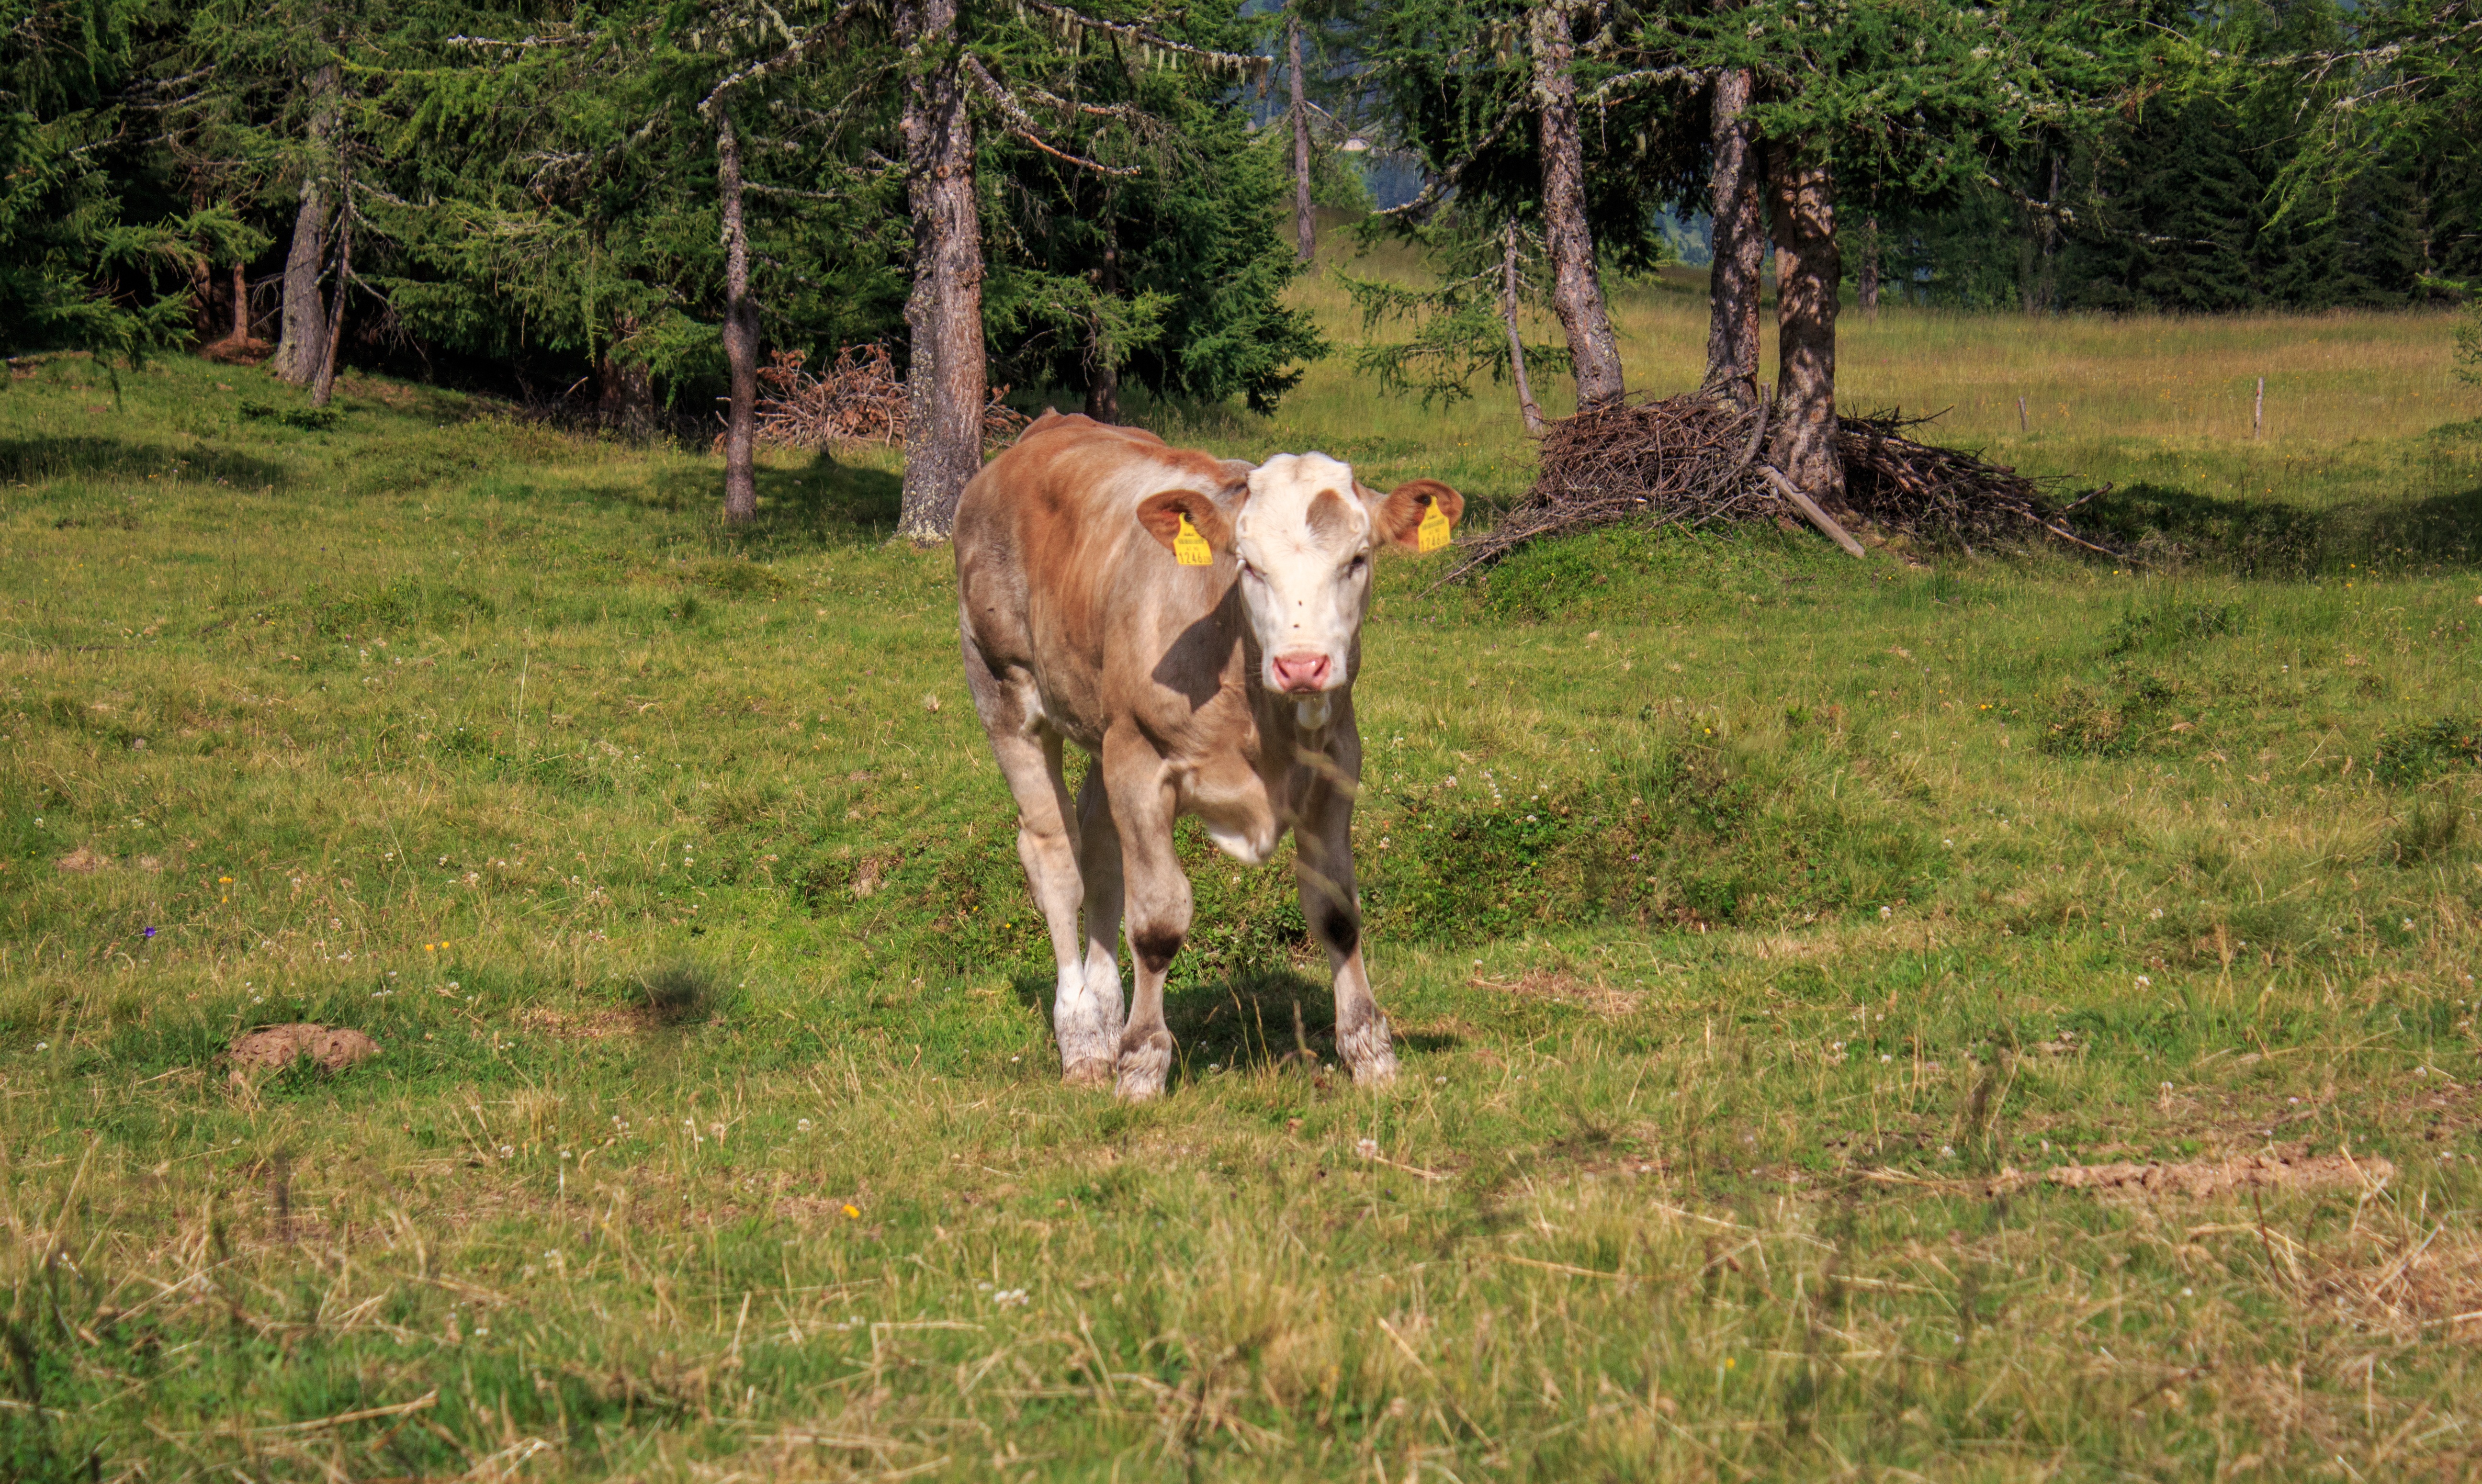
landscape, nature, grass, meadow, prairie, animal, cute, wildlife, cow, cattle, herd, pasture, grazing, livestock, mammal, alpine, agriculture, beef, calf, austria, cows, grassland, mare, ruminant, attention, foal, alm, young animal, carinthia lesachtal, cattle like mammal, horse like mammal